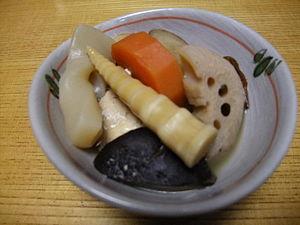
Nimono désigne un type de cuisson mijotée et, par extension, les plats qui sont réalisés en utilisant ce moyen de cuisson dans la cuisine japonaise. Un nimono est généralement constitué d'ingrédients mijotés dans un bouillon shiru aromatisé avec du saké, de la sauce soja et d'un peu d'édulcorant.